Neve Avivim

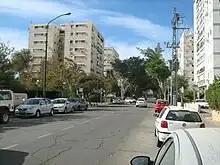
Houses in Neve Avivim

Neve Avivim is a residential neighborhood of Tel Aviv, Israel. It is located in the northwestern part of the city.